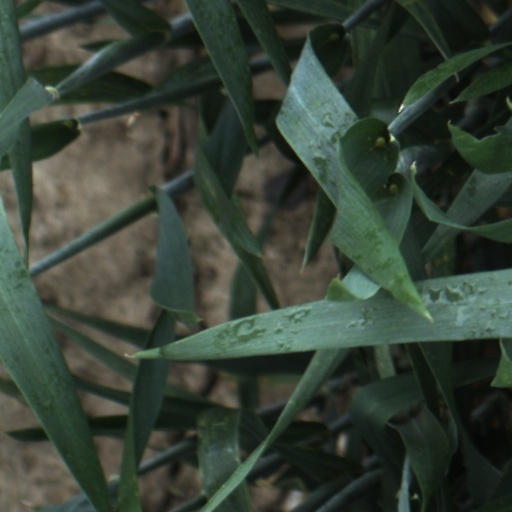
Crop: wheat